James Jackson (physician)

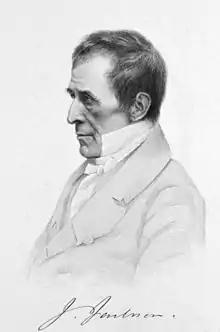
James Jackson

James Jackson (3 October 1777 in Newburyport, Massachusetts – 27 August 1867 in Boston) was an American physician. He was a proponent of Massachusetts General Hospital and became its first physician.